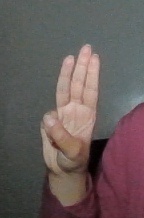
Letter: thaa